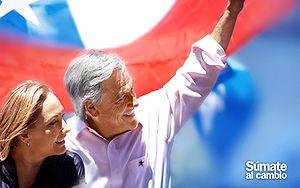
Miguel Juan Sebastián Piñera Echenique, né le 1ᵉʳ décembre 1949 à Santiago, est un homme d'affaires et homme d'État chilien, président de la République de 2010 à 2014 et depuis 2018.